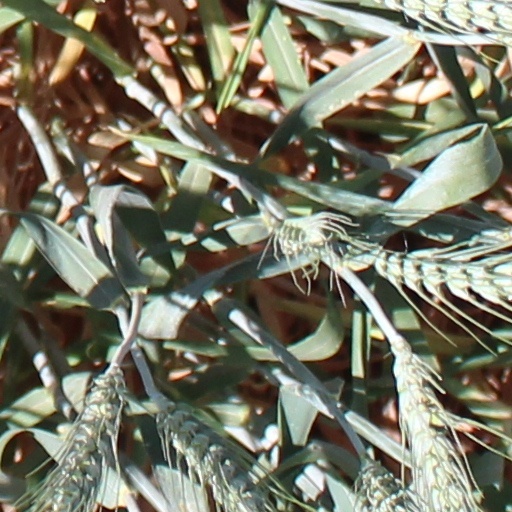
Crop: wheat